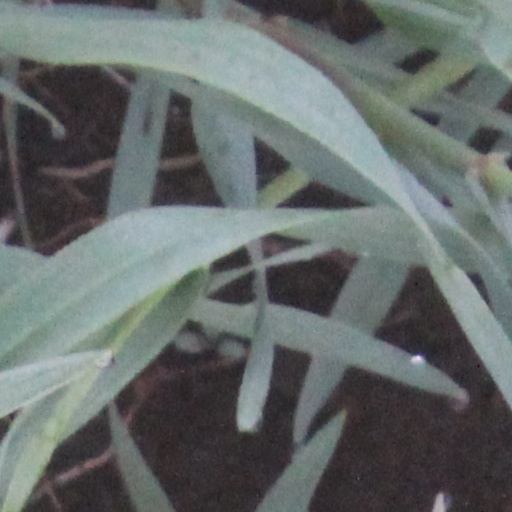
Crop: wheat